Sandy Hook Proving Ground

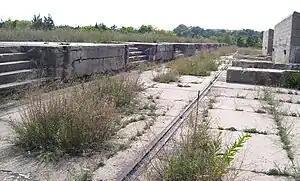
Abandoned gun platforms and traverses (protective walls, seen on the right) of the Sandy Hook Proving Ground. Soldiers used a 20-foot gantry crane on rails to lift guns and carriages onto the platforms to be tested, or "proved". These platforms were part of the "new" Proof Battery, established in 1901 because of boundary disputes with Fort Hancock, replacing the original proof battery, which operated from 1874 to 1900.

When Fort Hancock did not want civilians near its facilities, the civilian railroad was moved to a dock in the Spermaceti Cove vicinity and later removed altogether. Later, the Sandy Hook Proving Ground took over the railroad on the Hook, and utilized it for passenger, troop train, and railway gun movements. This also allowed for interchange with Class 1 railroads at Highlands, New Jersey. The Sandy Hook Proving Ground's engine was named "General Rodman". When they left circa 1920, the railroad operation was transferred to the engineer unit at Fort Hancock.